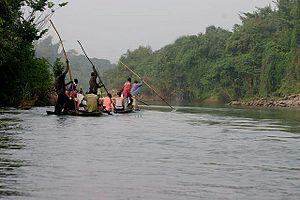
Banda est un district de la région de région de Brong Ahafo au Ghana. Il est formé en 2012 par détachement du district de Tain.
Le parc national de Bui est un parc national située au nord-est du Ghana, dans la vallée de la Volta Noire. Créé en 1971, le parc, comprenant notamment une population d'hippopotames, est menacé par la complétion du barrage de Bui, terminé en 2013, et dont le lac de retenue s'étend sur une importante partie du territoire du parc.